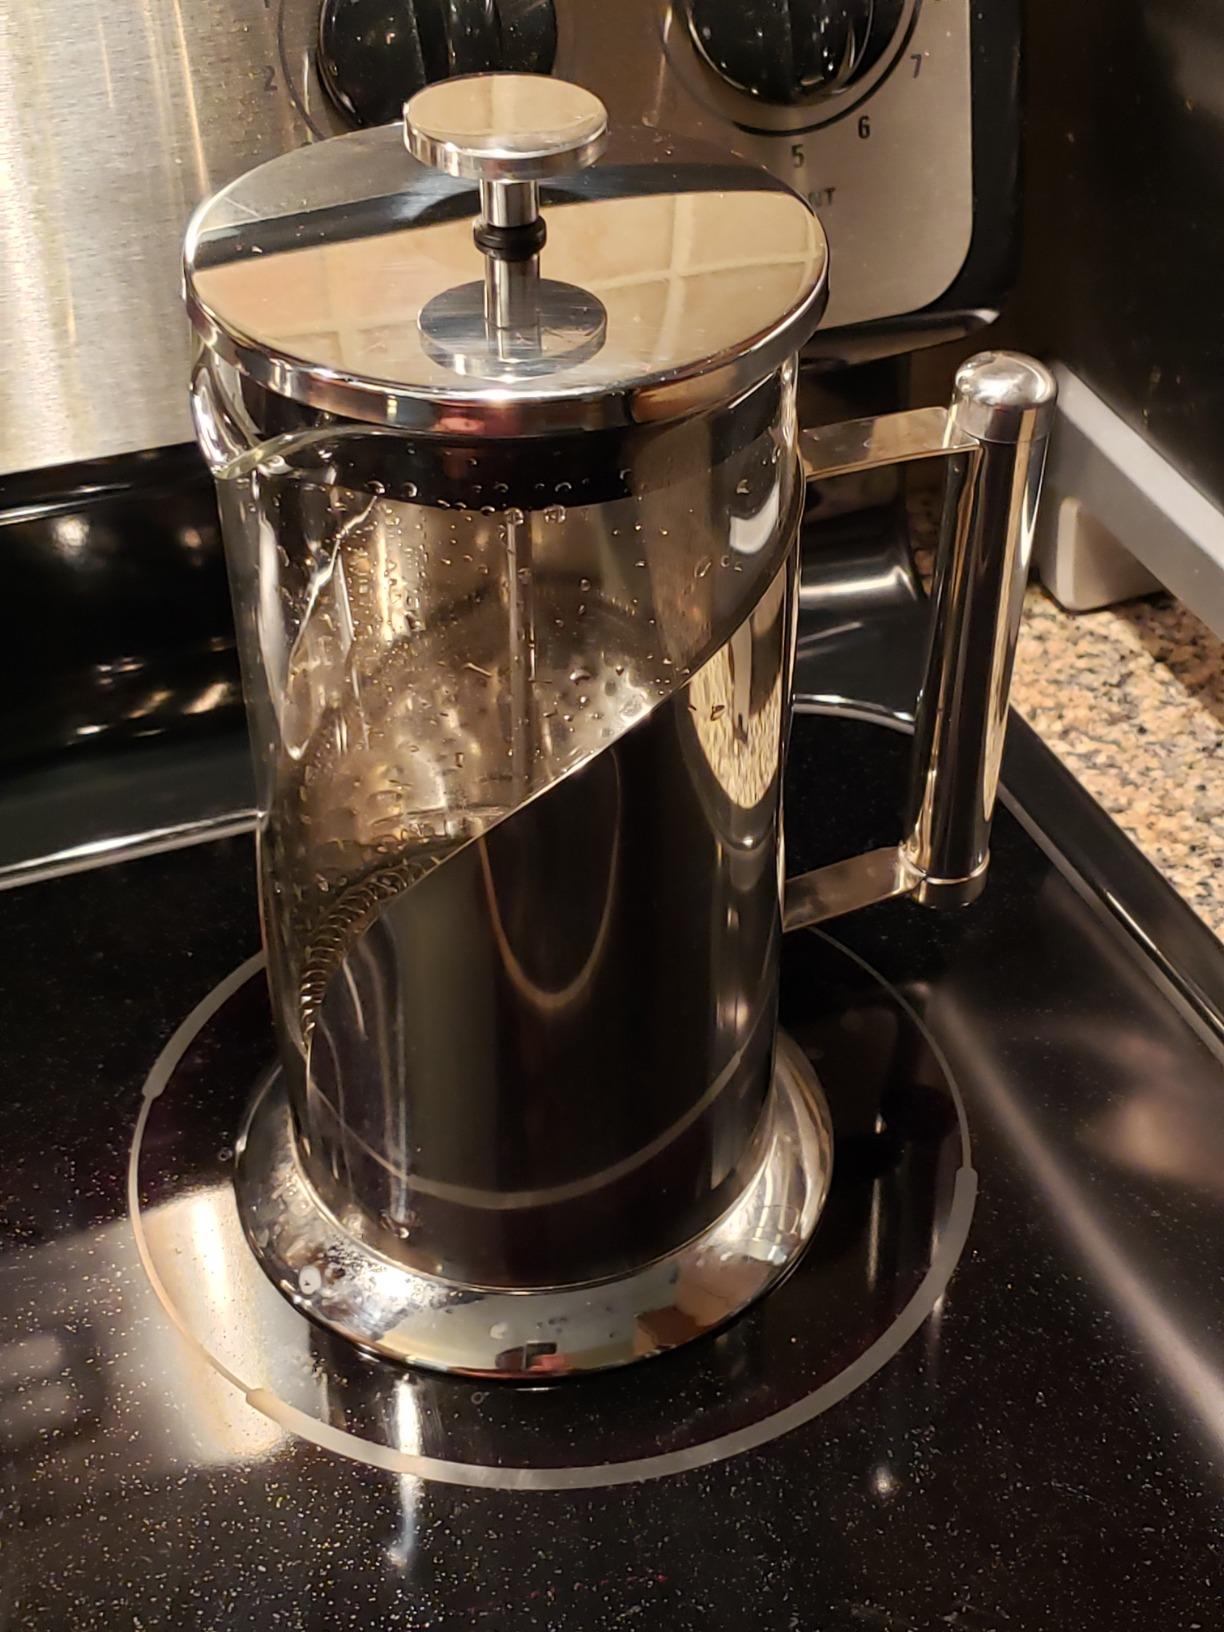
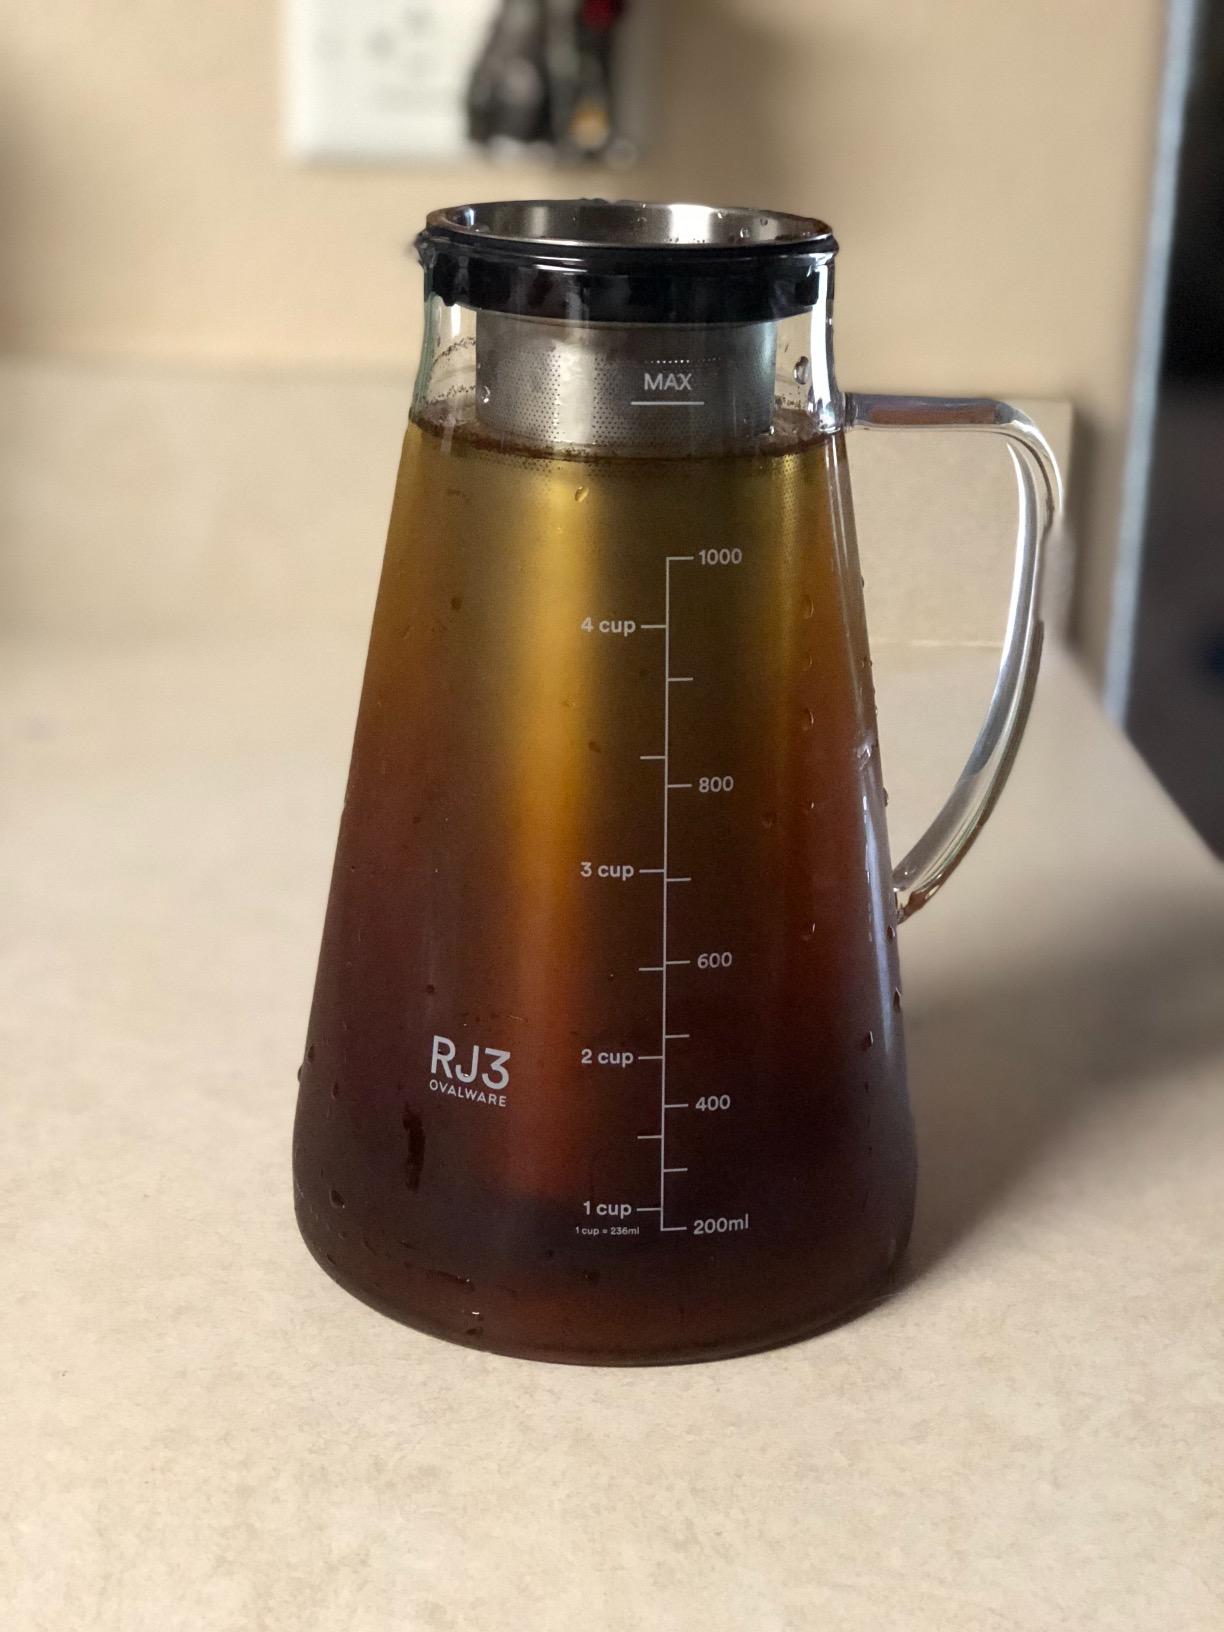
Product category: items_tea
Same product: no